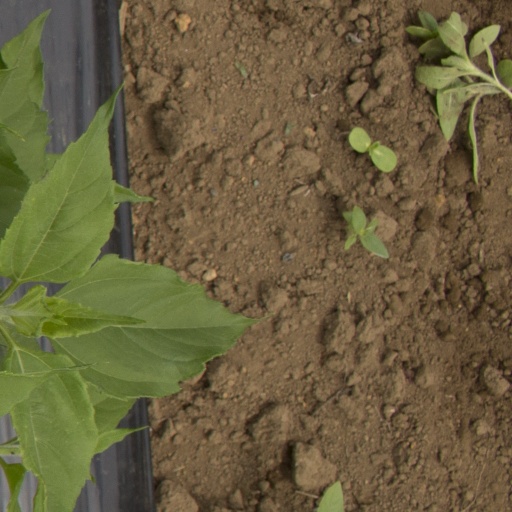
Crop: Jerusalem artichoke